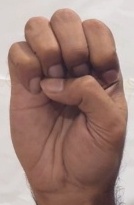
ASL sign: E